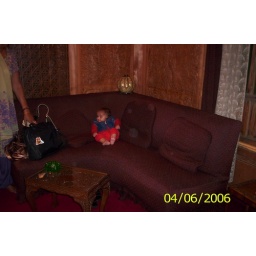
Arni in house boat